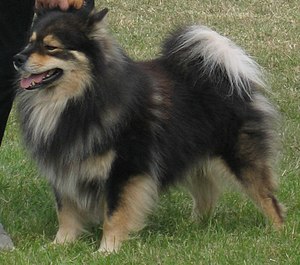
Finsk lapphund
Finsk Lapphund
Finsk lapphund er en gammel hunderace fra Finland. Den er nu i dag mest brugt som familiehund i Danmark, men bliver også brugt som hyrdehund.